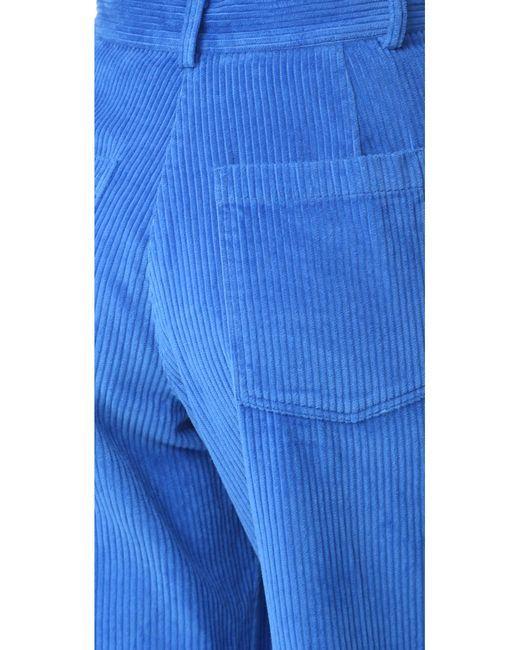
Stylische Slim Fit blaue Hose für Damen